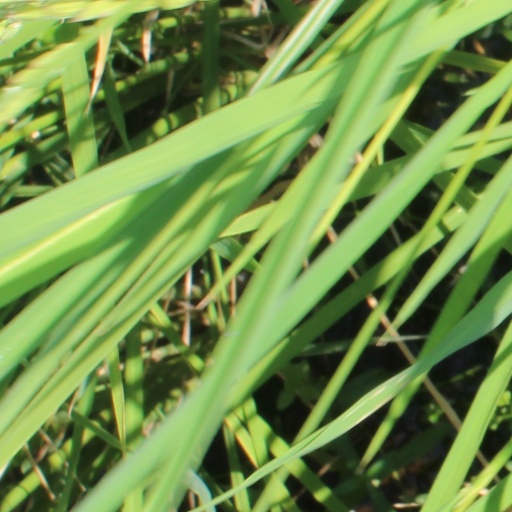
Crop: rice